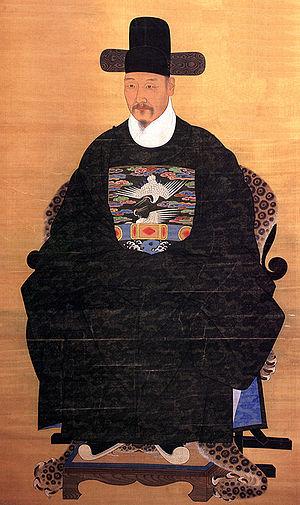
Park Mun-su ou Bak Munsu est un fonctionnaire du gouvernement du roi Yeongjo de la dynastie Joseon de Corée.